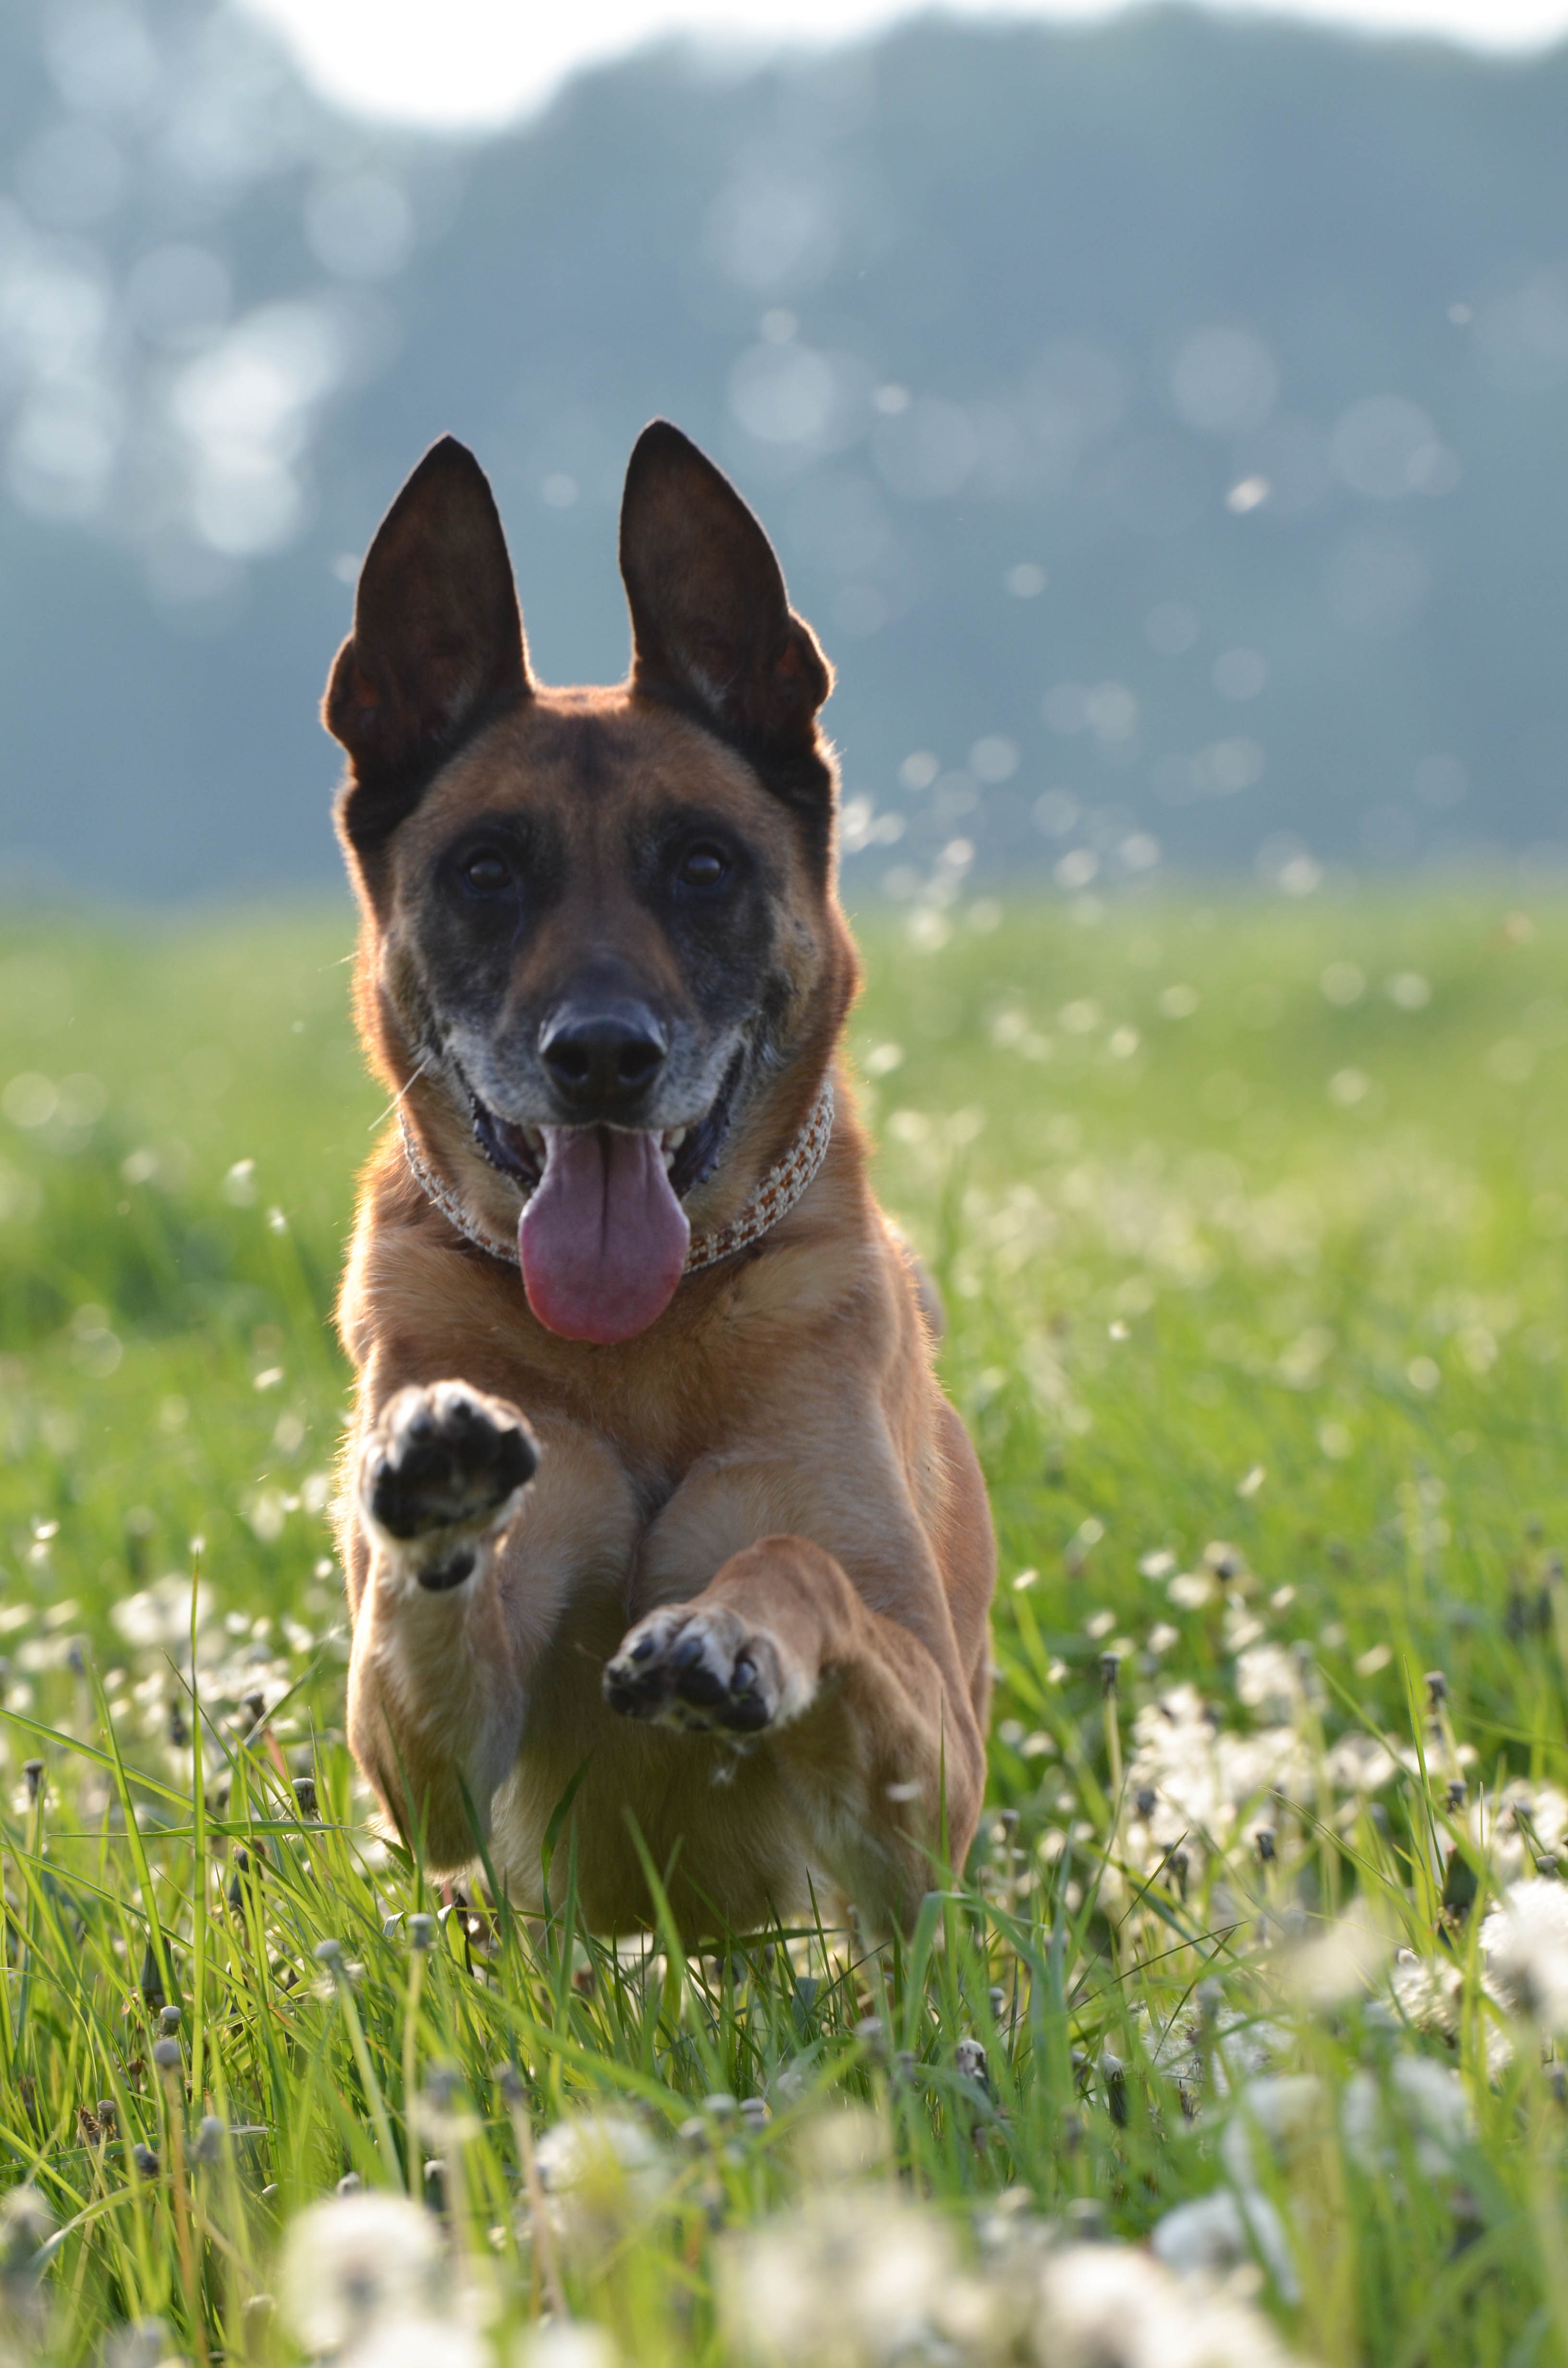
meadow, dog, jump, male, pet, mammal, vertebrate, expression, attention, dog breed, friendly, guard dog, belgian shepherd dog, sch fer dog, motion recording, running dog, malinois, dandelion meadow, dog like mammal, dog breed group, dog running on meadow